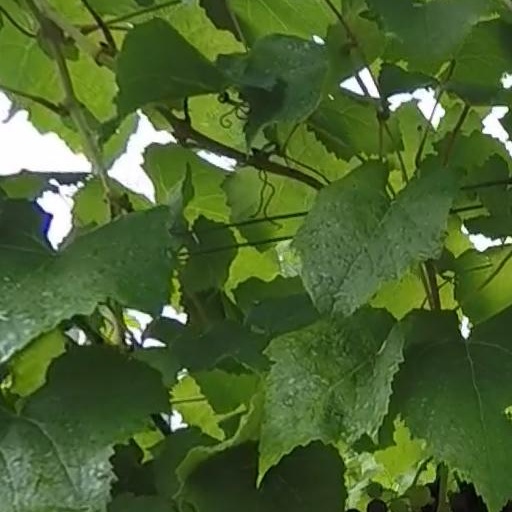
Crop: grape